Bujanovac

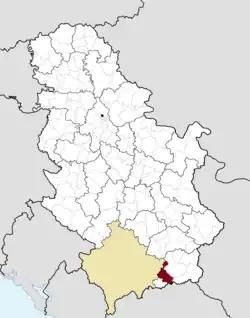
Railway station

Bujanovac is a town and municipality located in the Pčinja District of southern Serbia. As of the 2022 census, the municipality has a population of 41,068.